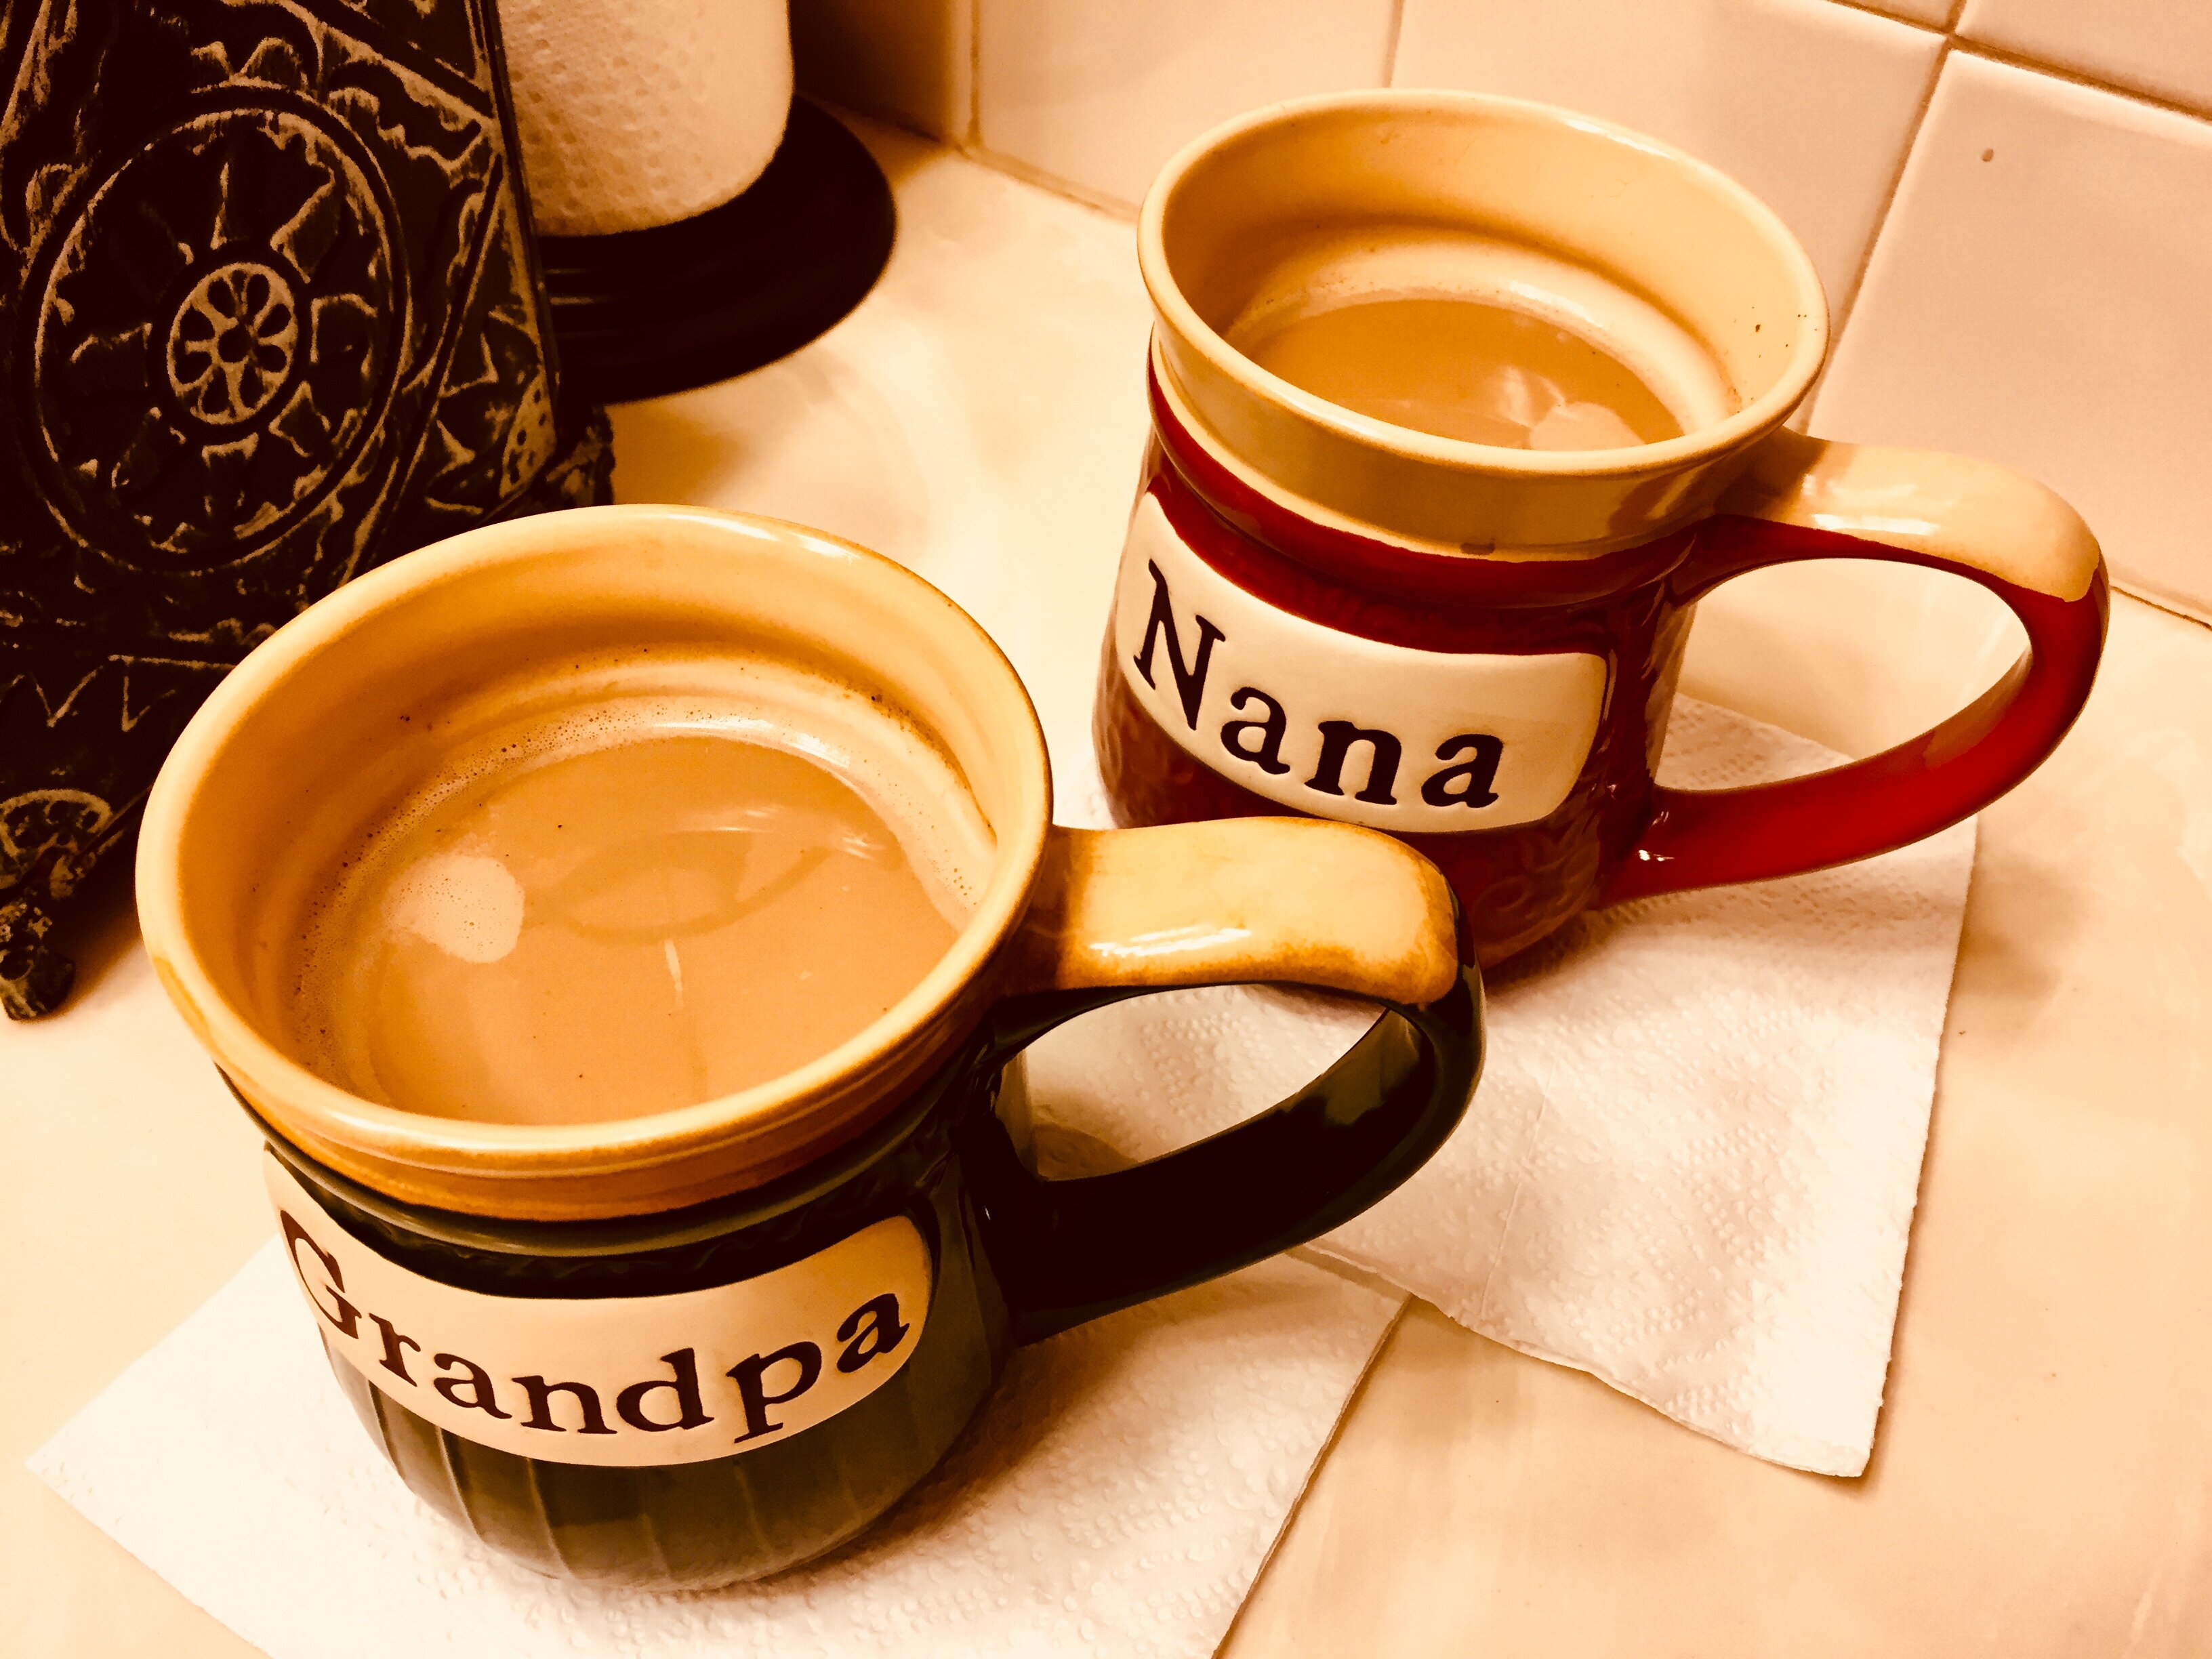
Dish: chai